Melquíades Morales

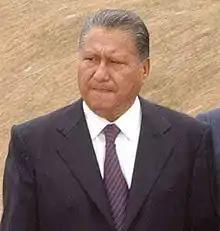

Melquíades Morales Flores (born 22 June 1942) is a Mexican lawyer and politician, affiliated with the Partido Revolucionario Institucional (PRI). Between 1999 and 2005 he served as governor of the state of Puebla.